Carlo Bigatto

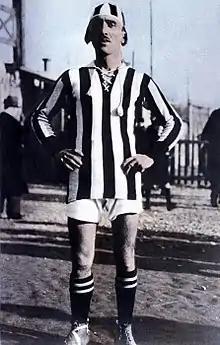
Bigatto with Juventus

Carlo Bigatto (29 August 1895 – 16 September 1942) was an Italian football player and coach who played as a midfielder.